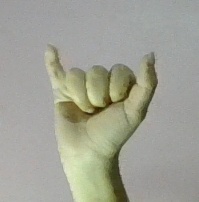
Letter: ya